Stony Brook University

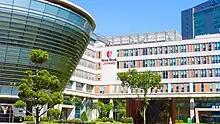
SBU at SUNY Korea

The East Campus is separated from the main campus by Nicolls Road (County Road 97). It is home to the Stony Brook University Hospital and the Health Sciences Center. Stony Brook University Hospital, completed in 1980, is Suffolk County's only tertiary hospital and Level 1 Trauma Center, and the only academic medical center in Suffolk County—larger also than any in Nassau County.